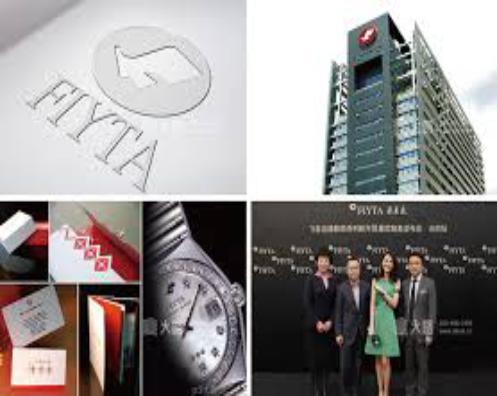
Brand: fiyta
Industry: Electronic